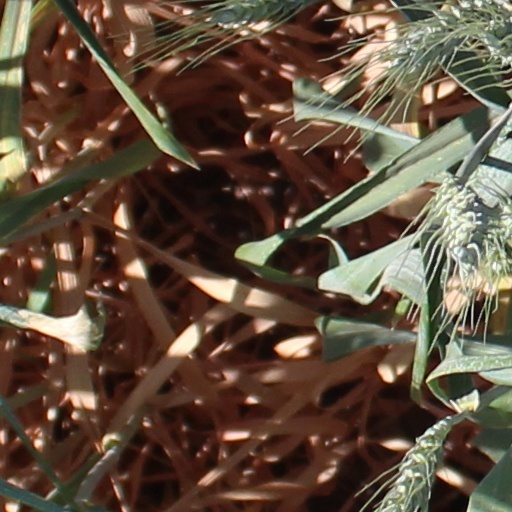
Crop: wheat